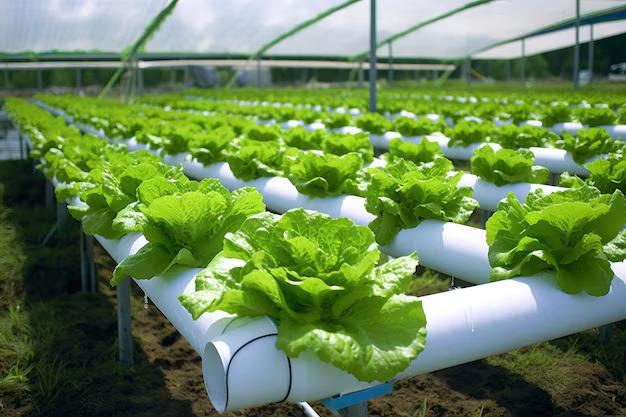
Kilimo cha haidroponiki kinaonekana hapa ambapo mimea haijapandwa kwenye udongo bali kwenye mabomba meupe. Katika mfumo huu mimea hupandwa kwenye mabomba maalum na mizizi yake hupokea virutubisho muhimu kupitia maji yanayopita ndani ya mabomba hayo.